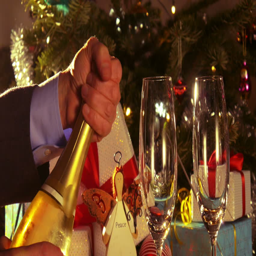
a man opens a bottle of sparkling wine - k